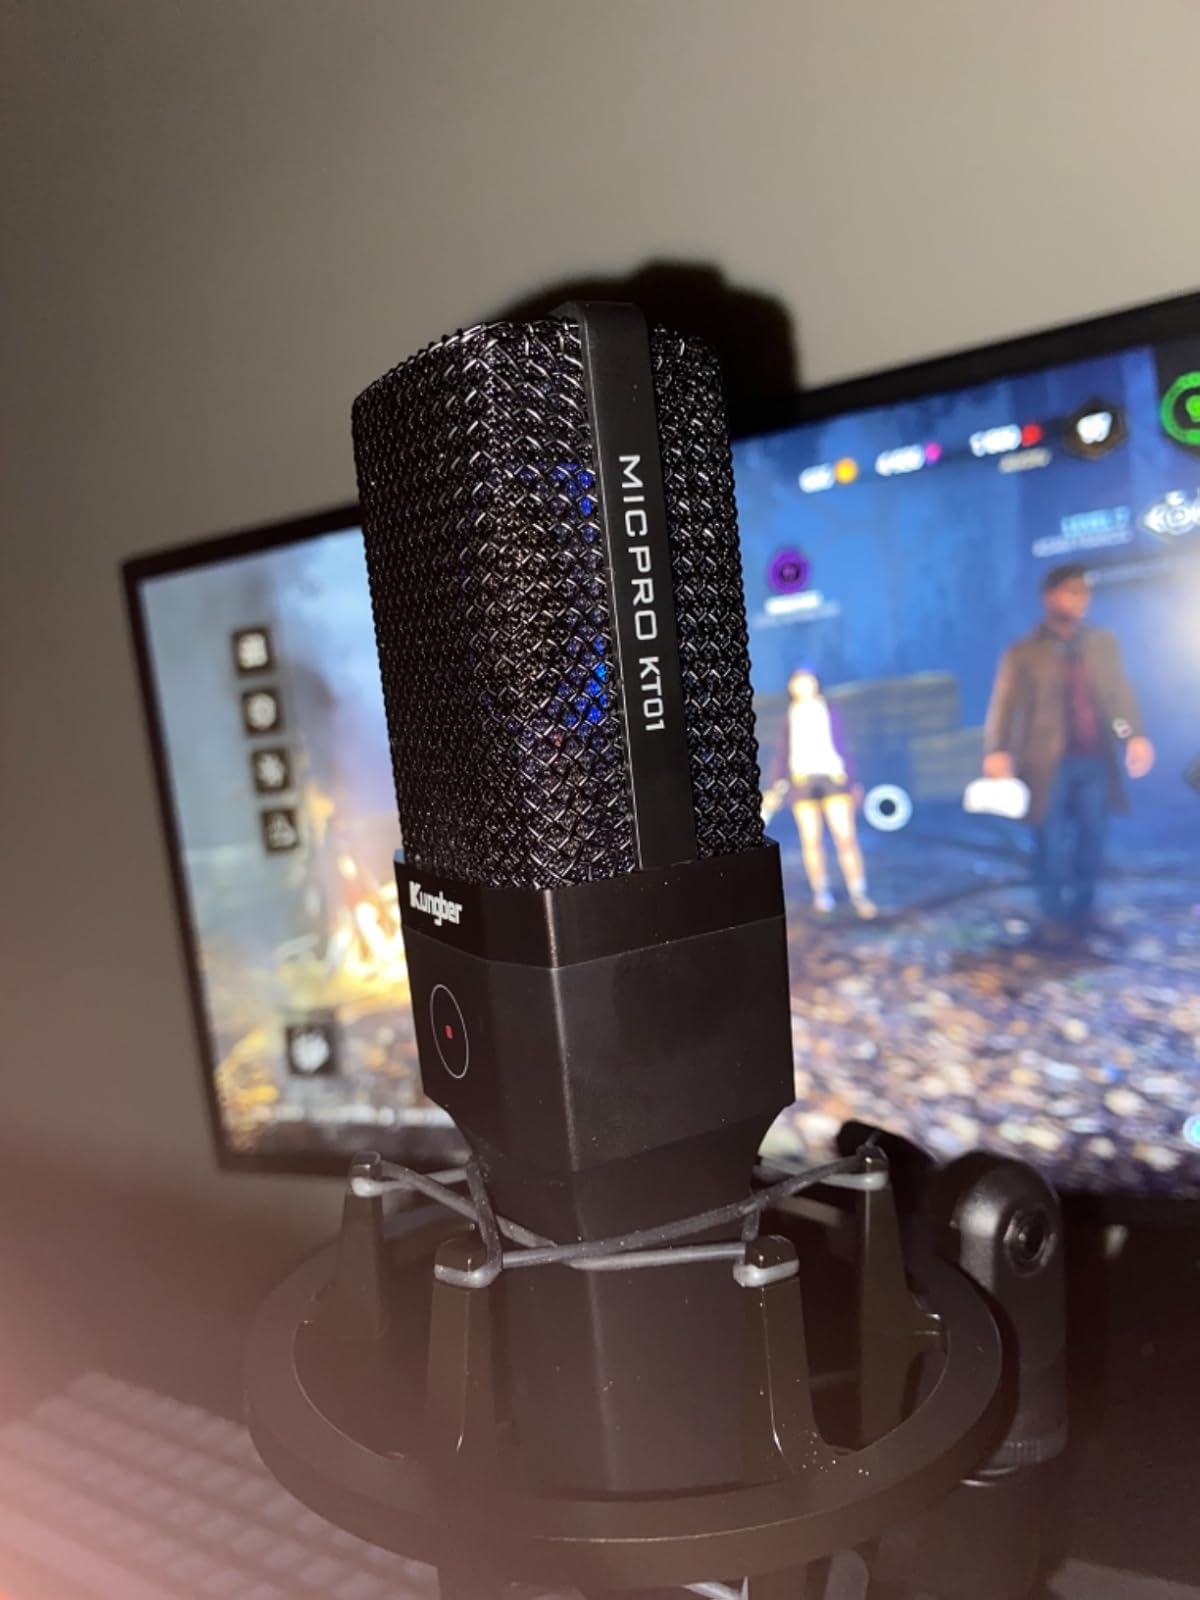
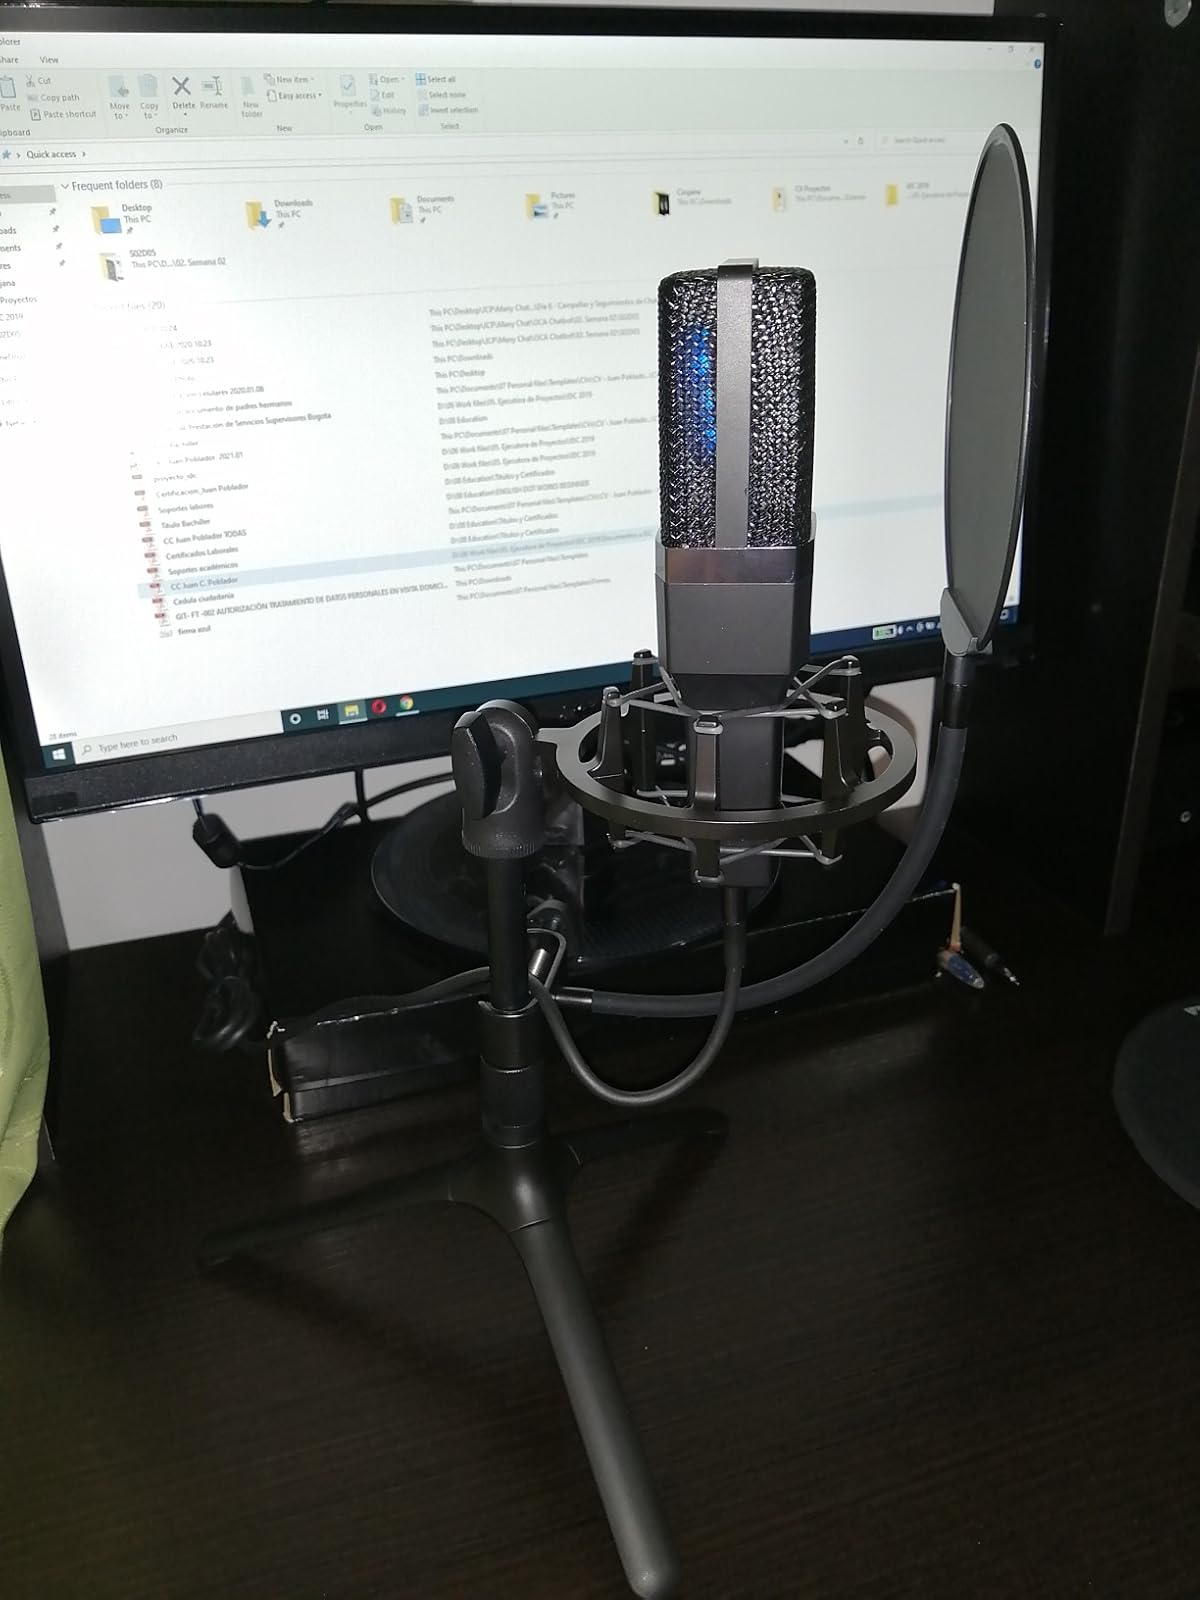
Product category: microphone
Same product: yes